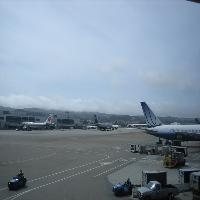
Weather: cloudy or overcast